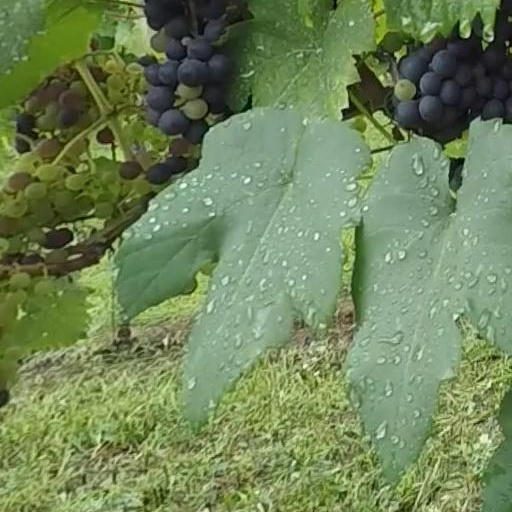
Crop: grape